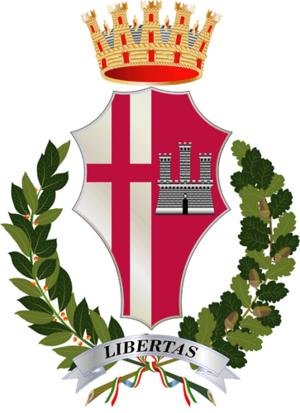
Città di Castello
Città di Castellos byvåben.
Città di Castello er en by i den nordlige del af regionen Umbria i Italien. Byen og dens omgivelser havde i 2003 ca. 38.300 indbyggere.